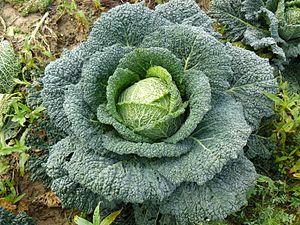
Le chou de Milan, chou de Savoie, chou cloqué, chou frisé, ou, chou pommé frisé, est une variété de chou Brassica oleracea. C'est une plante herbacée de la famille des Brassicacées, sous-famille des Brassicoideae, cultivée comme plante potagère pour ses feuilles et sa pomme, et consommée comme légume.